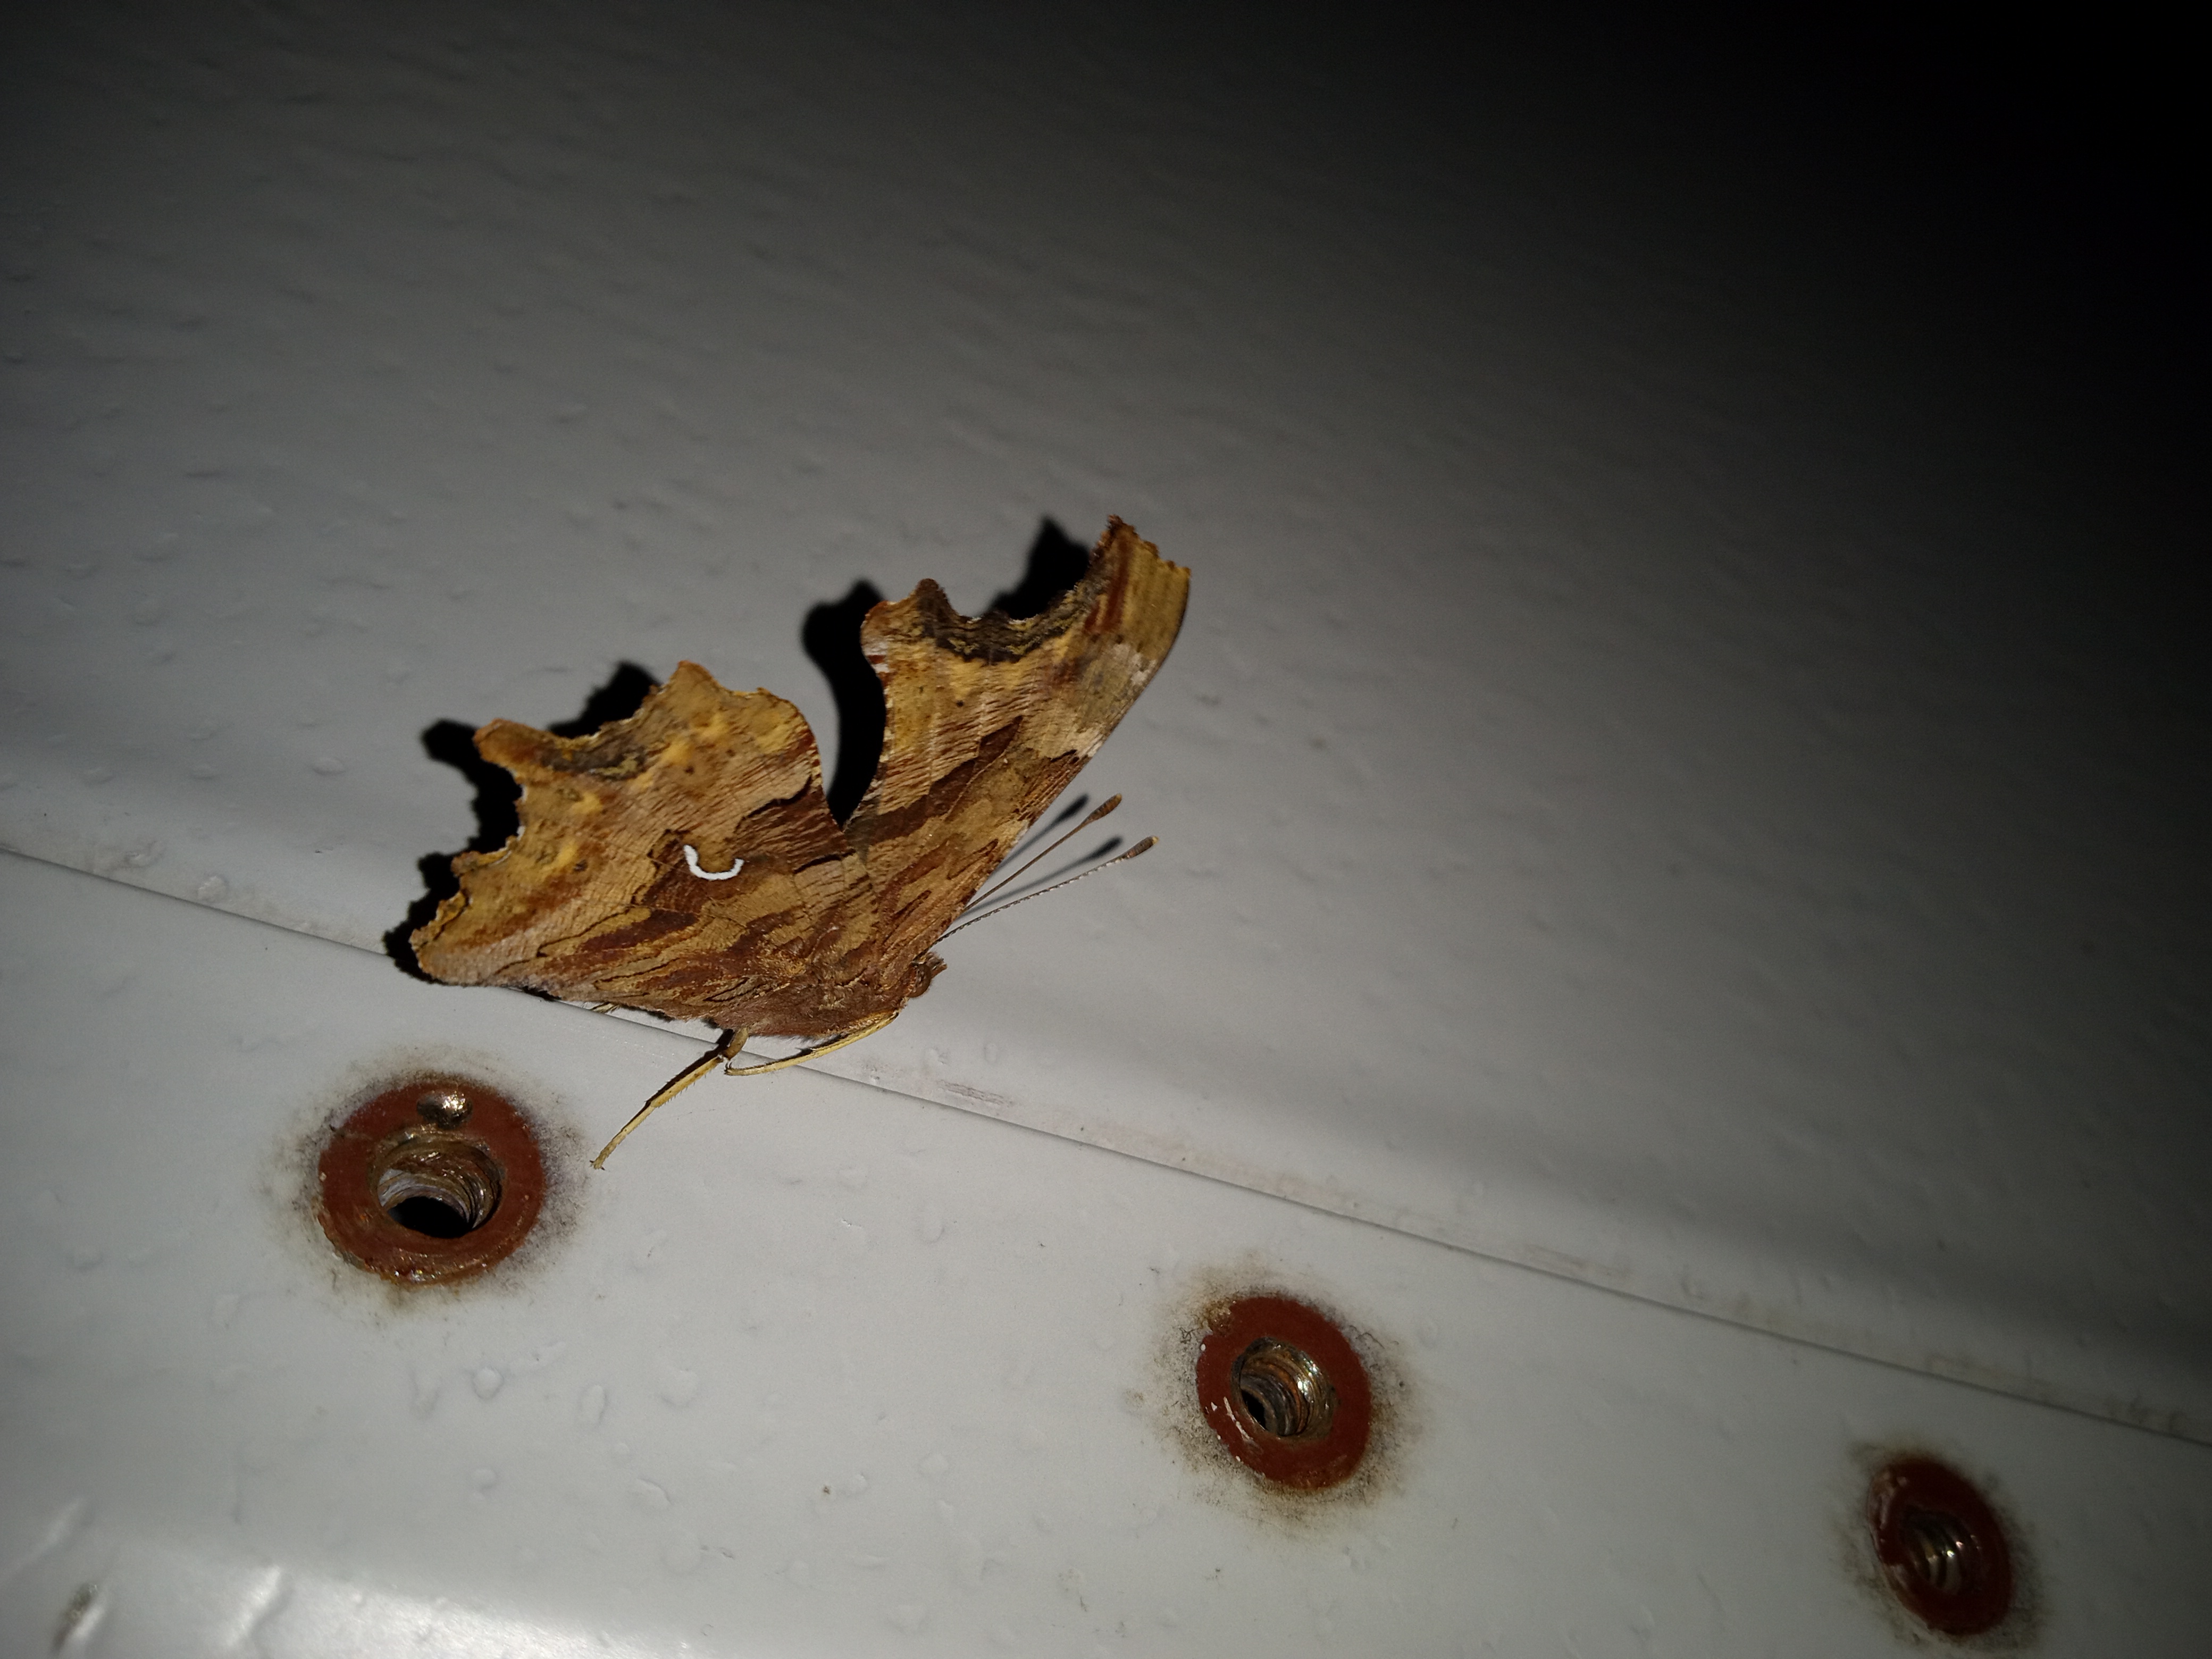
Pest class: non_pest_herbivores